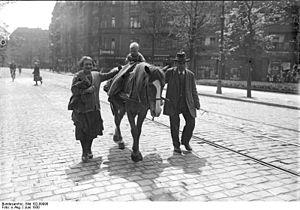
L'histoire du cheval au XXᵉ siècle est marquée par un profond changement dans la relation entre l'humain et le cheval. Dans les pays développés, l'animal militaire et utilitaire du début du siècle voit son utilisation réorientée vers le loisir et la compétition sportive. Dans cette époque d'un des trois grands bouleversements de cette relation, Jean-Pierre Digard voit une rupture majeure de l'histoire des sociétés humaines. Le statut utilitaire du cheval existait depuis le Néolithique. Les conséquences de cette rupture se manifestent notamment en termes de cadre et de rythme de vie.